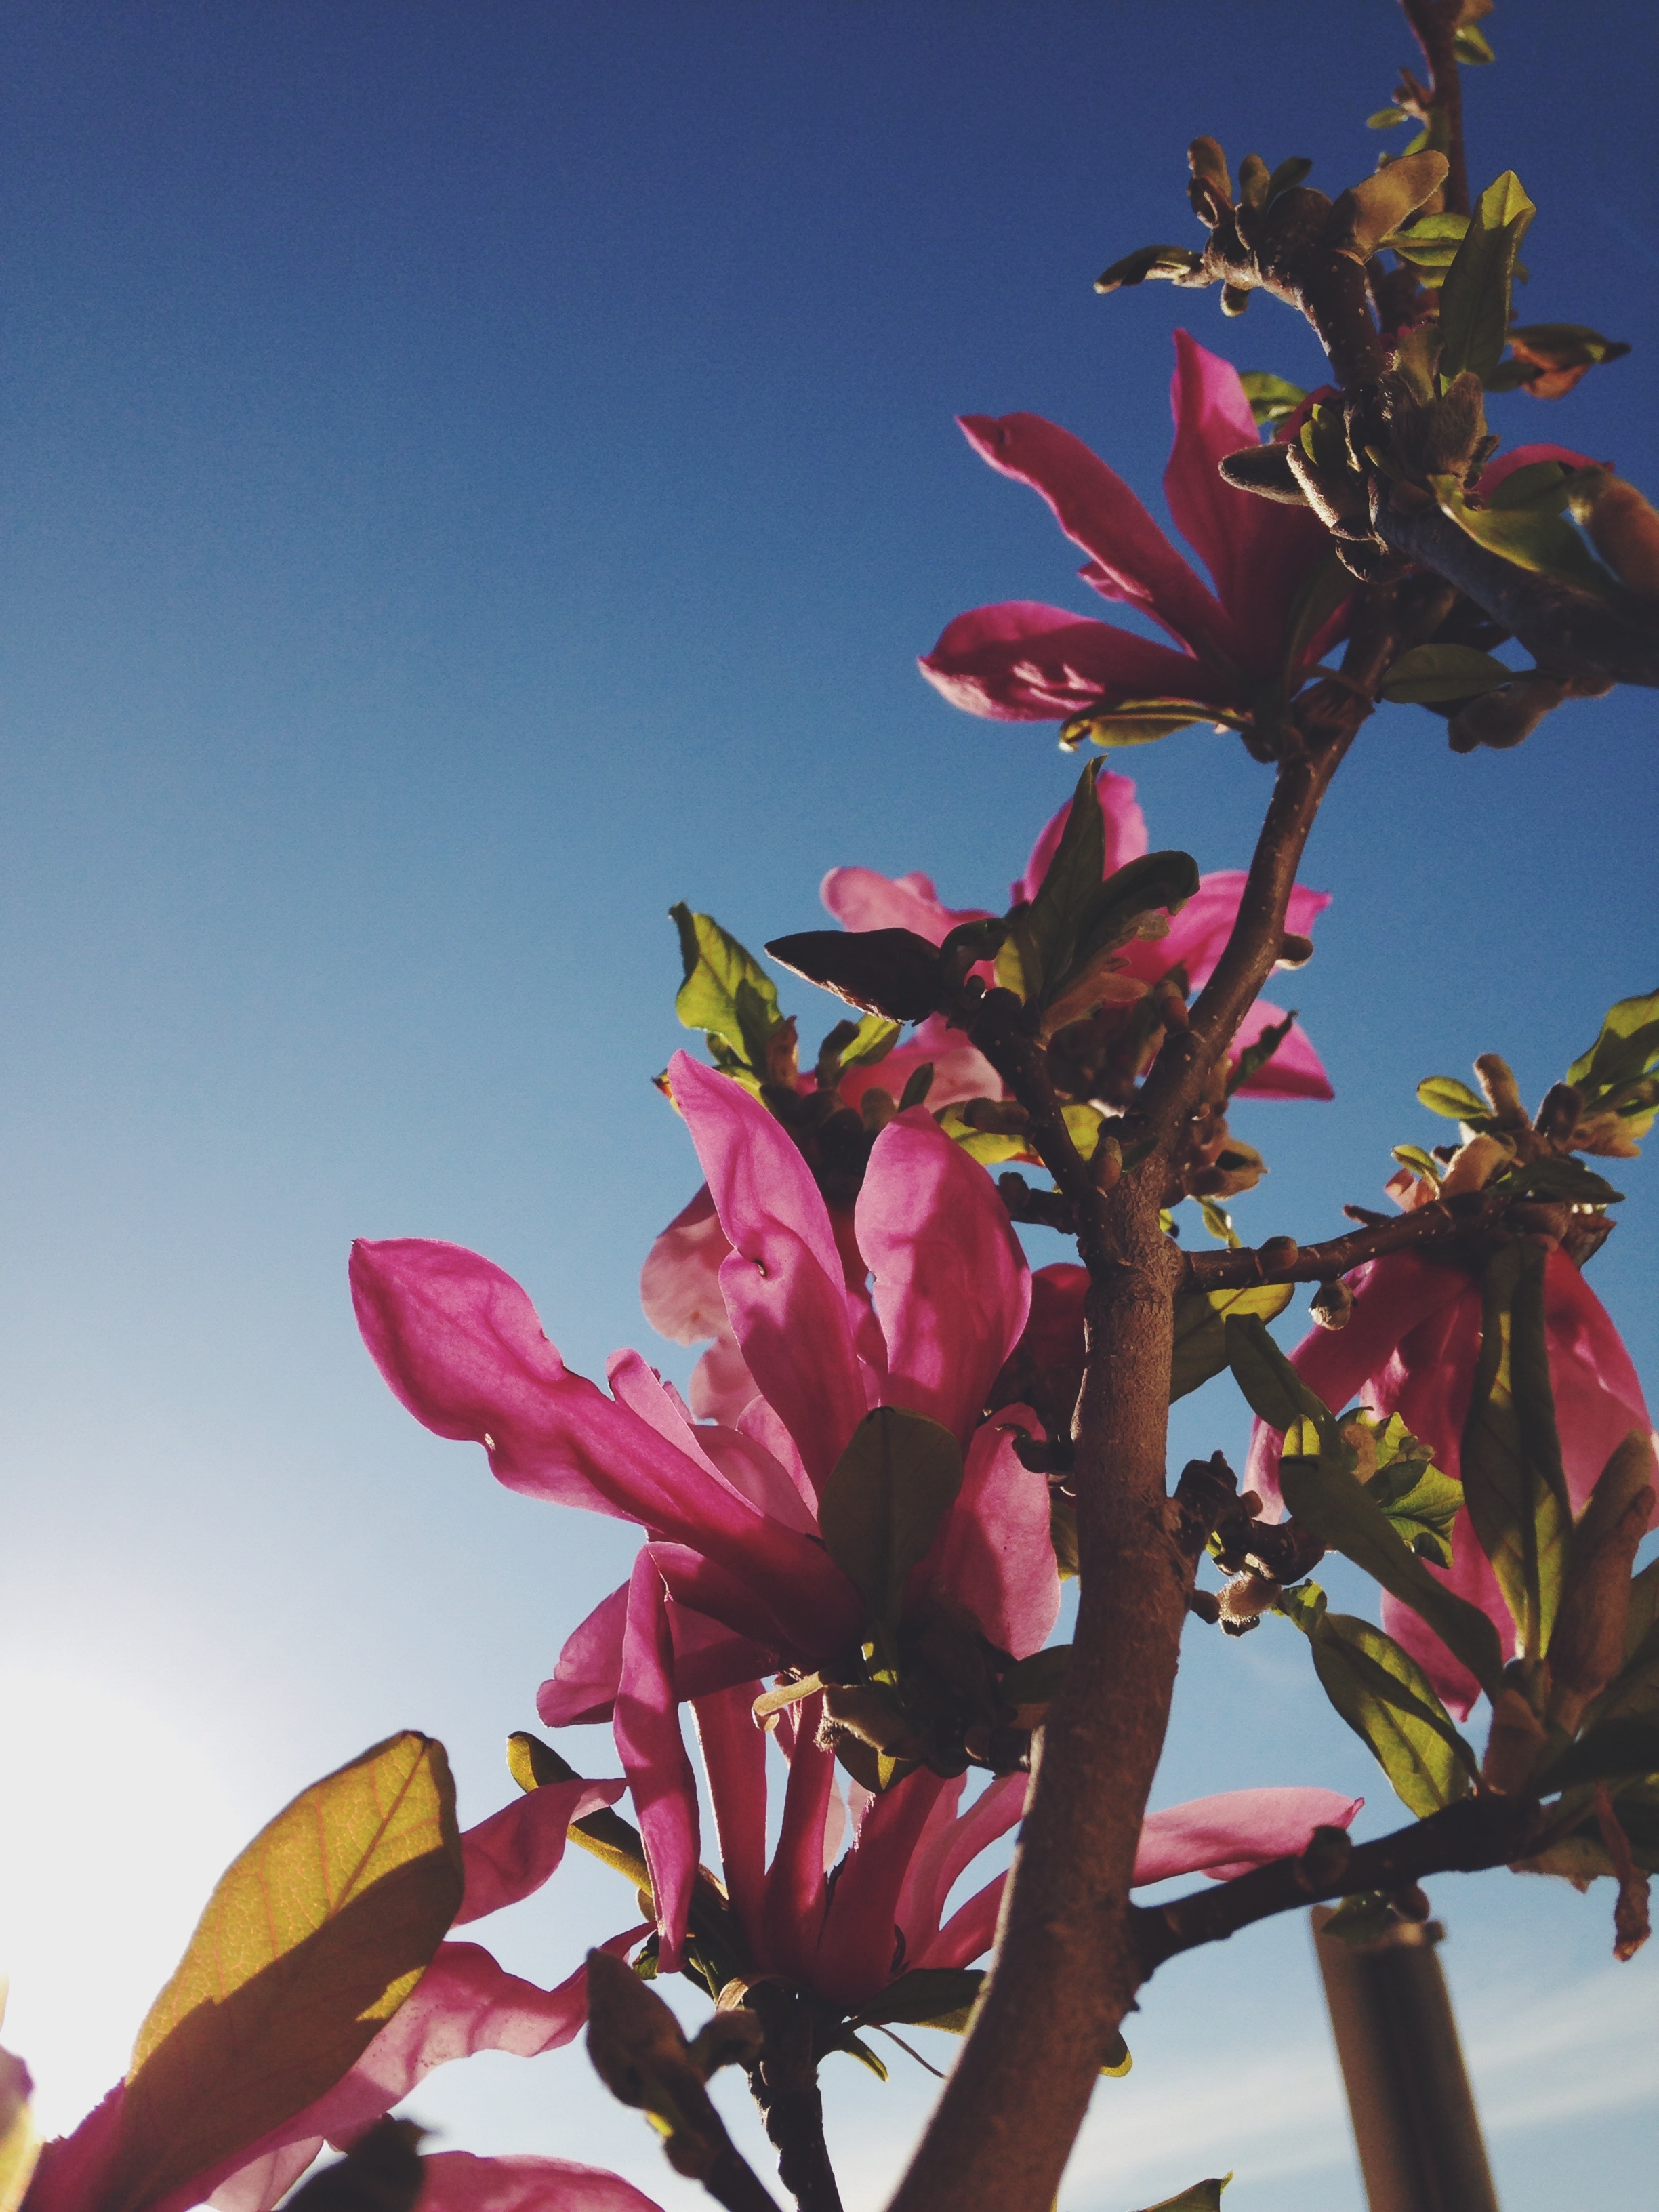
tree, branch, blossom, plant, leaf, flower, petal, spring, botany, flora, shrub, flowering plant, land plant